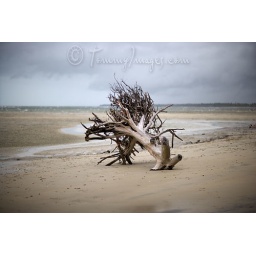
Pangani, Tanzania - The remains of an uprooted tree lay on the beach in East Africa.